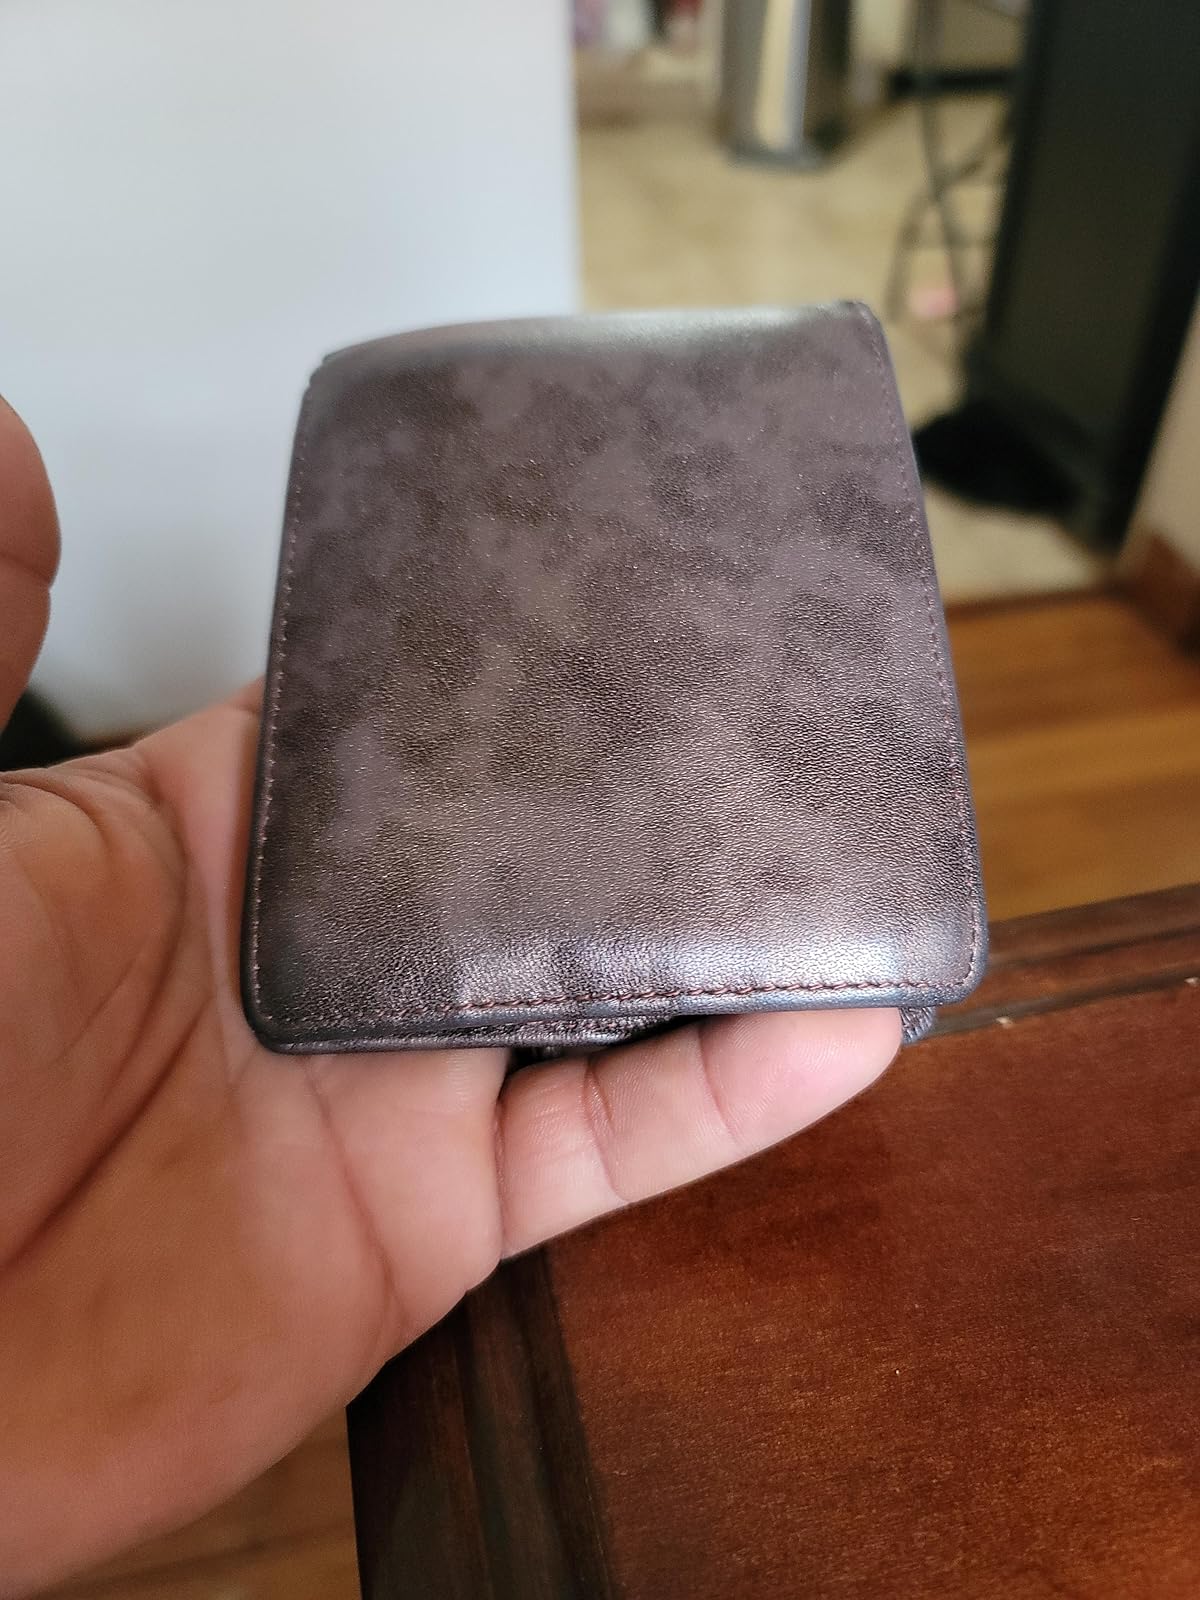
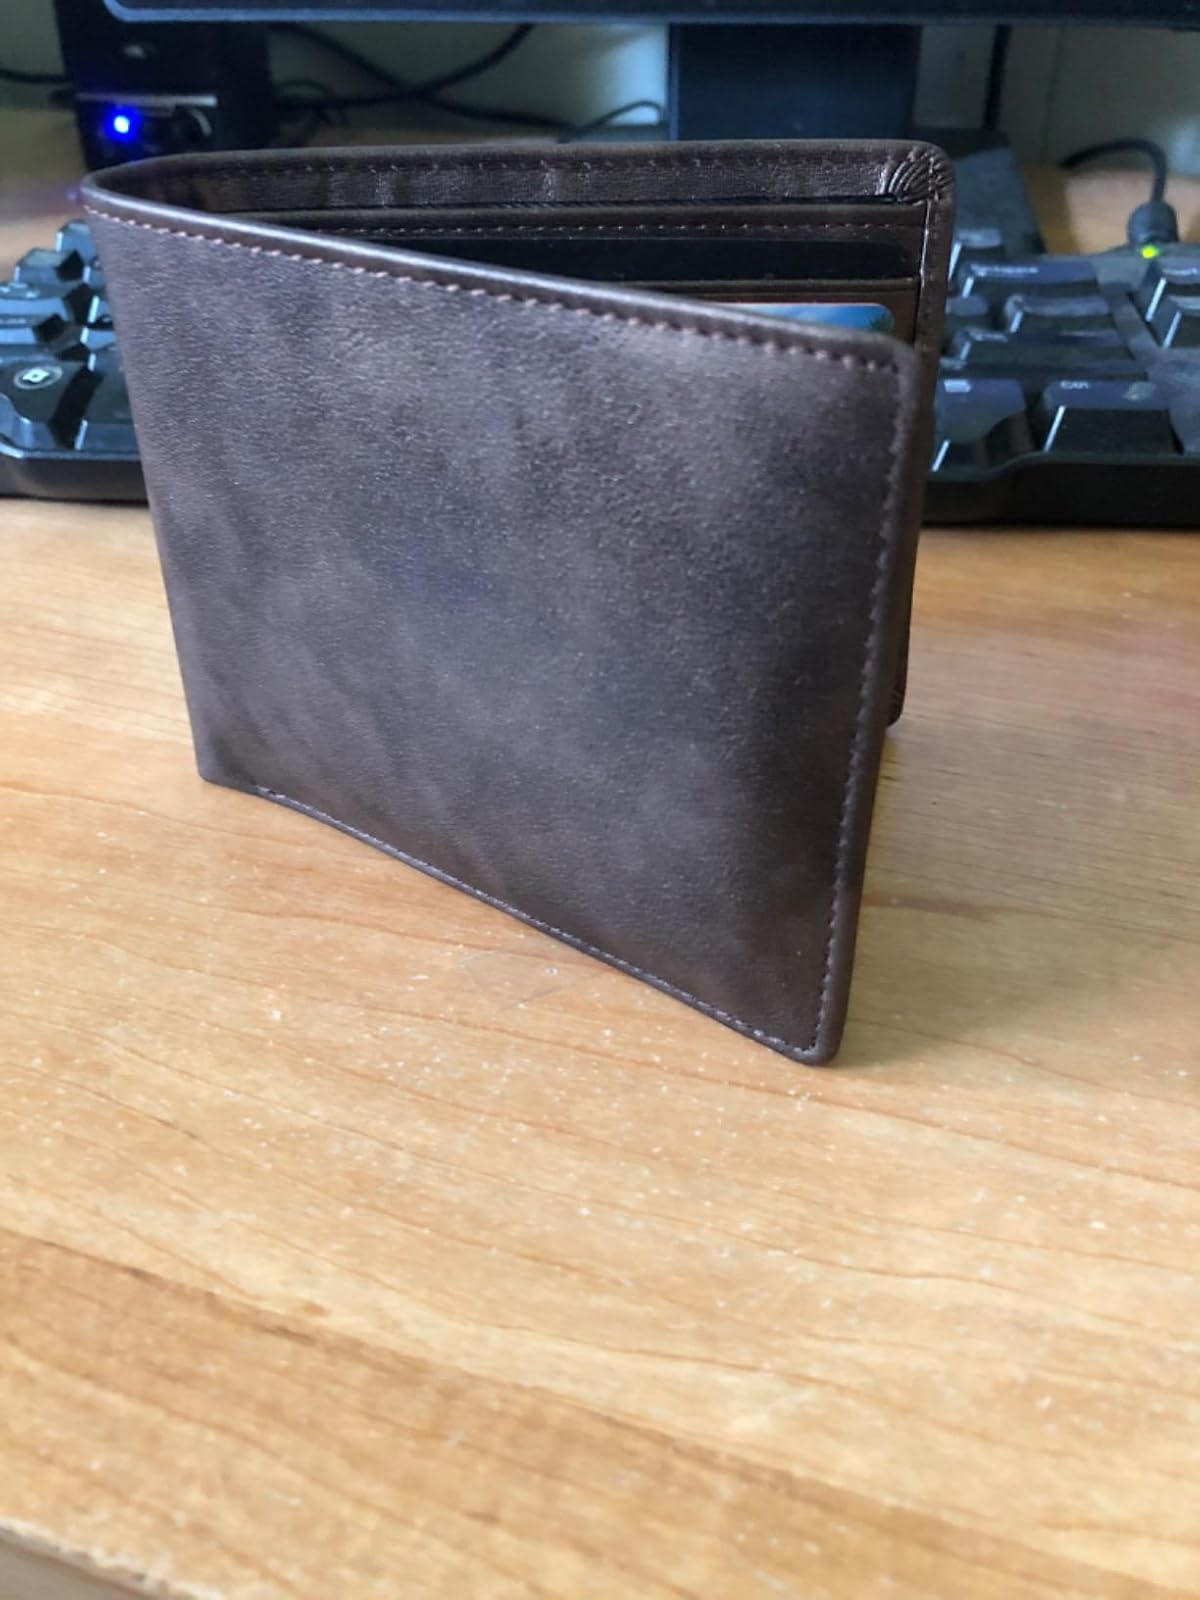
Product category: accessories_wallet
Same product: yes